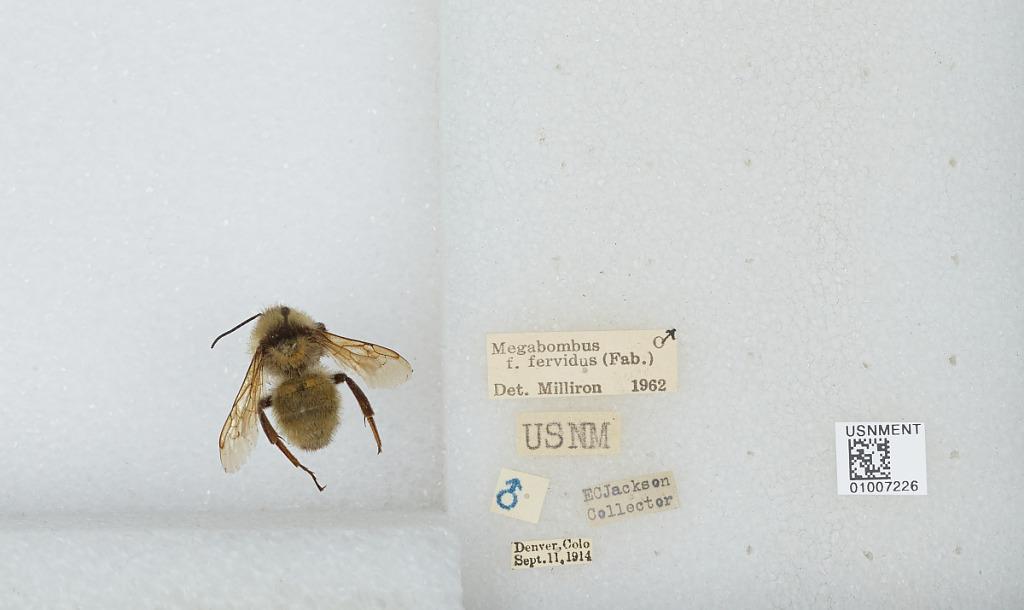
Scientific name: Bombus (Fervidobombus) fervidus fervidus (Fabricius)
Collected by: E. Jackson
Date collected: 1914-9-11
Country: United States
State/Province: Colorado
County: Denver
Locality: Denver
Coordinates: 39.7619, -104.881
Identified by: Milliron